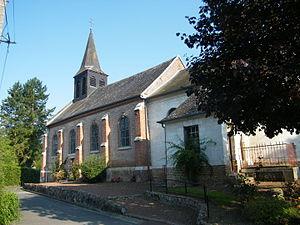
église.
Gézaincourt est une commune française située dans le département de la Somme, en région Hauts-de-France.